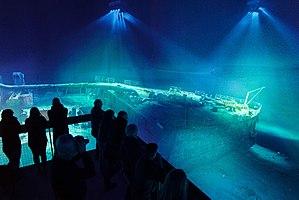
Yadegar Asisi est un architecte et artiste. Il réalise des panoramas monumentaux de 360° qu'il expose en Allemagne et en France.